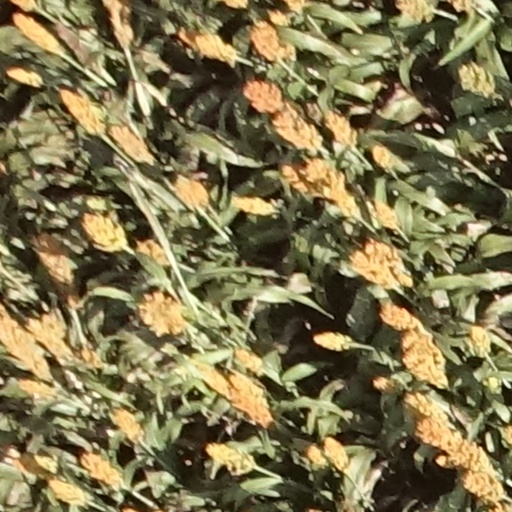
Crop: sorghum